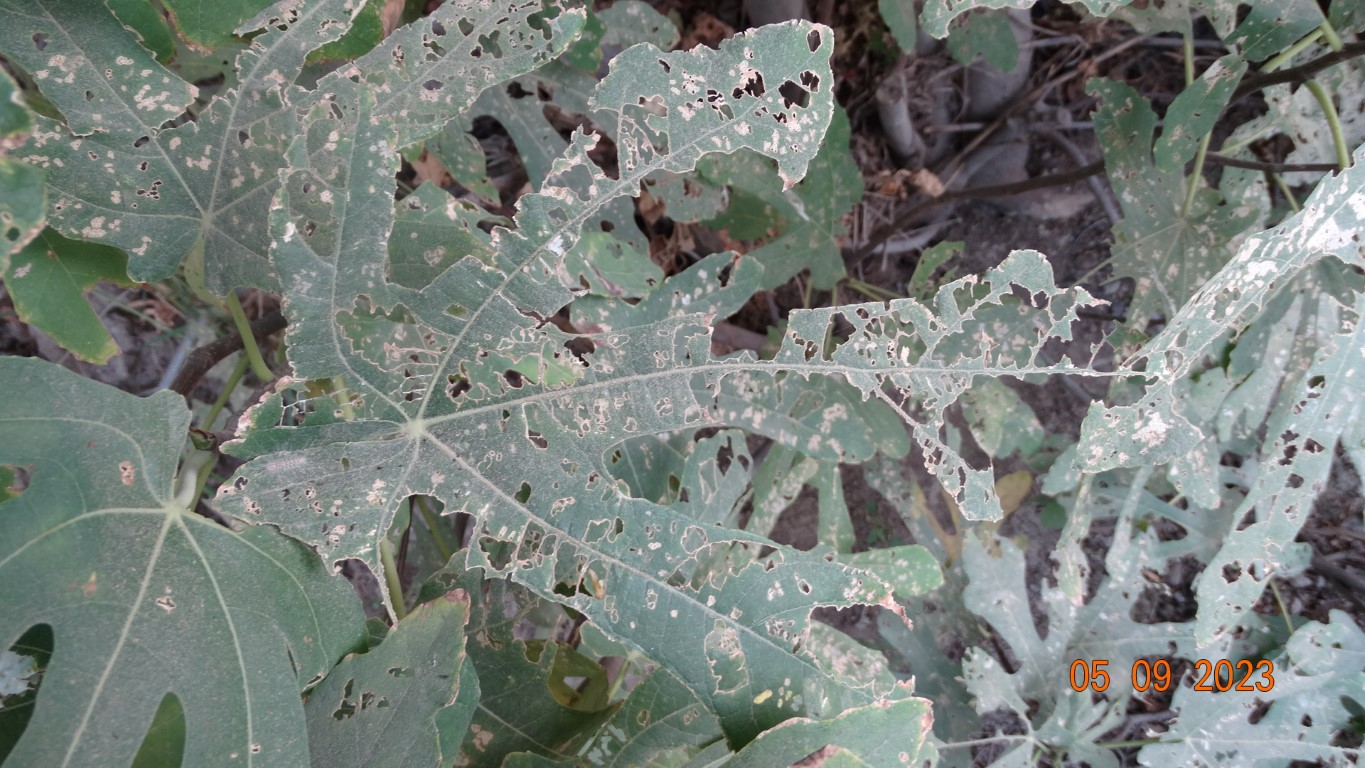
Label: infected